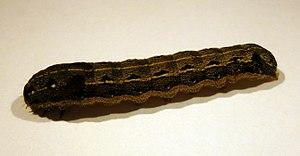
Spodoptera littoralis est une espèce de lépidoptères de la famille des Noctuidae, originaire d'Afrique. Cette espèce est notamment connue pour les dégâts causés par sa chenille polyphage et phyllophage à de nombreuses plantes cultivées, notamment les légumineuses et les plantes du genre Gossypium.